Renaissance Center

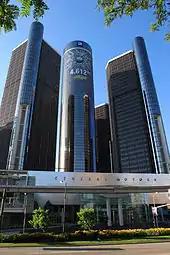
Renaissance Center shows a giant baseball hitting the building and the words, “4,612 ft.,” the distance to Comerica Park’s home plate, during the MLB All-Star Game (2005).

In June 2015 the Ren Cen 4 Theatres theater complex announced that it was closing. With the end of Ren Cen 4, the city of Detroit has one first-run theater remaining, along with three independent theaters.